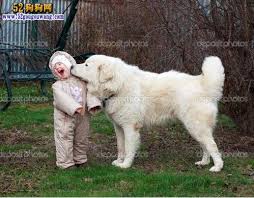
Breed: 225-n000073-Great_Pyrenees